Clinic

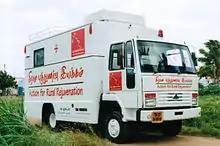
A mobile health clinic operated from a truck

Besides GPs, if a clinic is a polyclinic, it can house outpatient departments of some medical specialties, such as gynecology, dermatology, ophthalmology, otolaryngology, neurology, pulmonology, cardiology, and endocrinology. In some university cities, polyclinics contain outpatient departments for the entire teaching hospital in one building.